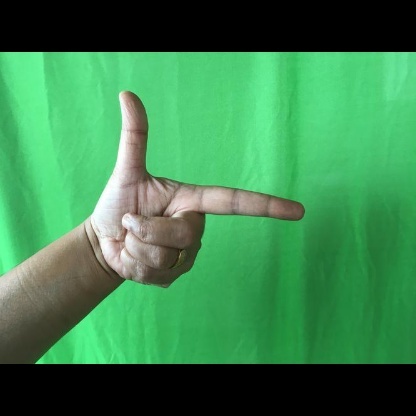
Mudra: Chandrakala